Scottsville Free Library

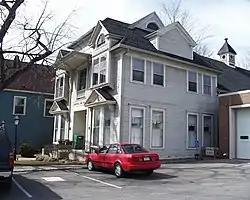

The Scottsville Free Library, located at 28 Main Street in the village of Scottsville, New York, with a small branch at 883 George Street in Mumford, serves the people of the towns of Wheatland and Chili, as well as adjacent areas in Monroe County.